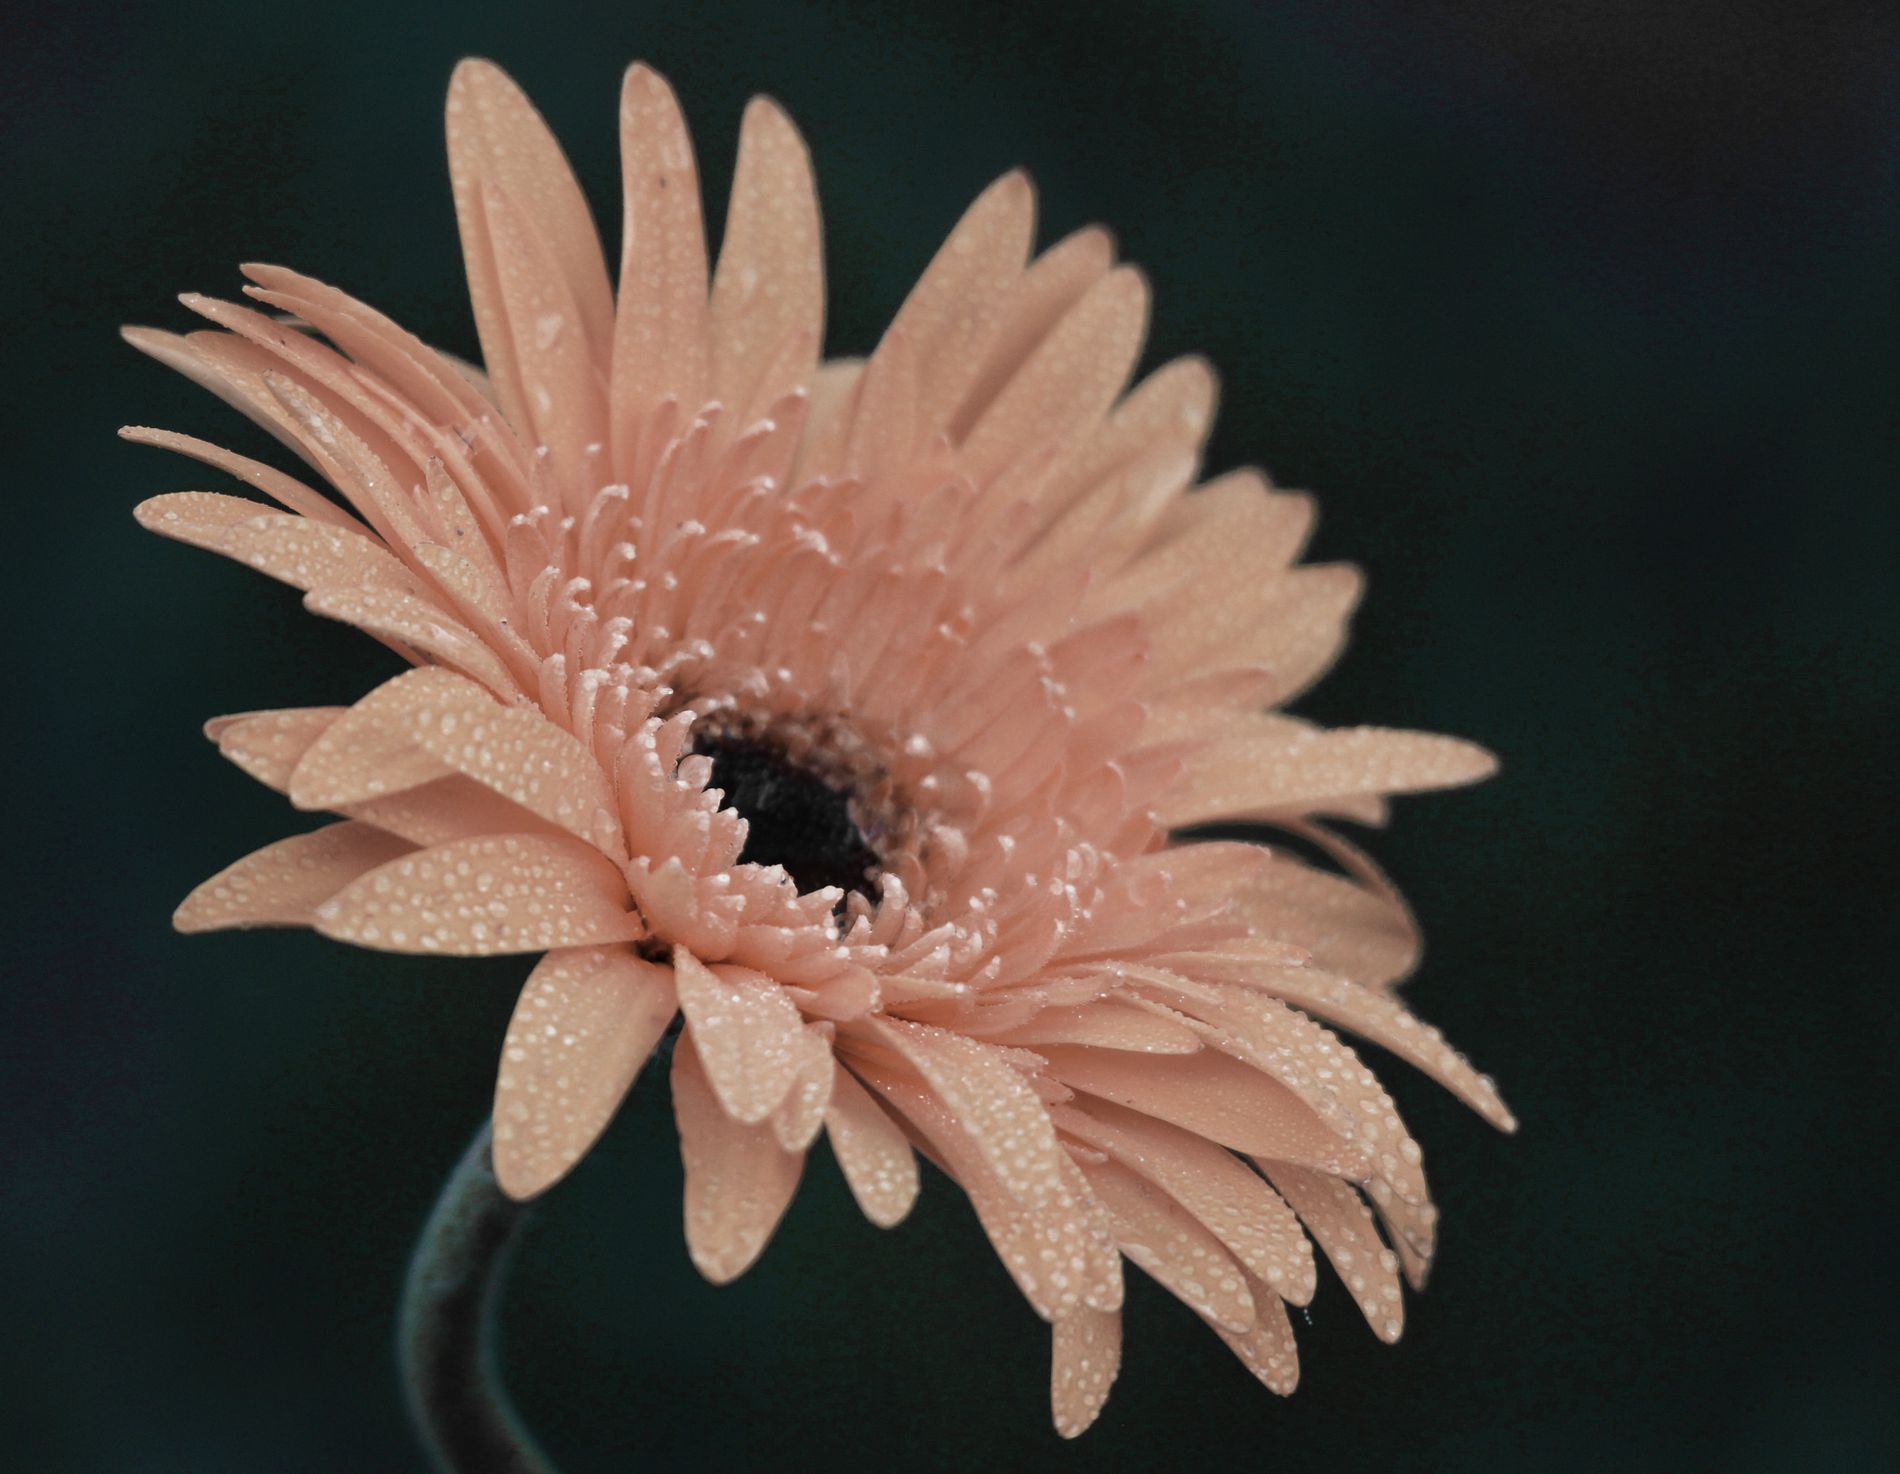
Flower in Darkness.
The image showcases a delicate pink flower. The flower's petals are wide and radiate outward in an orderly, layered fashion. Each petal is adorned with tiny droplets of water, suggesting either recent rain or morning dew, which adds a shimmering effect to the bloom.
close up shot of a pink flower with black blooms and The background is dark and out of focus
This blurred backdrop makes the flower the main focus of the image.
The combination of soft light and water droplets gives the flower a fresh, lively appearance, evoking feelings of natural beauty.
Overall, the scene conveys a serene and intimate moment in nature.
Labels: Daisy, Flower, Plant, Petal, Dahlia, Anther, Anemone, Pollen, dark background
Camera: Canon Canon EOS M2
Lens: EF-M55-200mm f/4.5-6.3 IS STM, Canon EF-M 55-200mm f/4.5-6.3 IS STM
Aperture: F5.6
Exposure: 1/250 sec
ISO: 400
Focal length: 162.0 mm